Journalism in Oregon

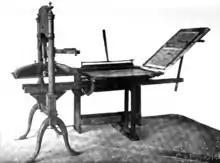
Oregon's first newspaper, the "Spectator", made use of the first newspaper printing press in the western United States.

George Stanley Turnbull, professor of journalism at the University of Oregon School of Journalism and Communication, published his "" in 1939. The book was described as the most authoritative overview of the field as recently as 1993.